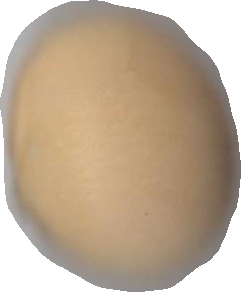
Variety: Dega